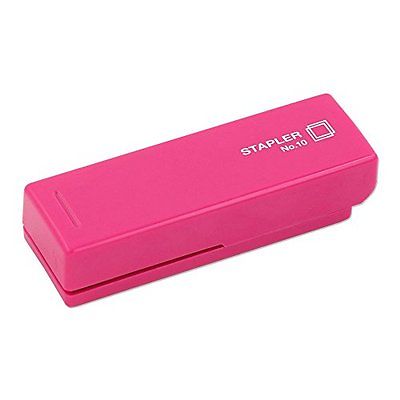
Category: stapler